List of tallest buildings in Windsor, Ontario

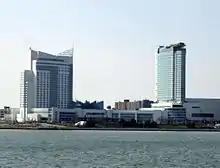
The two towers of the Caesars Windsor casino hotel resort.

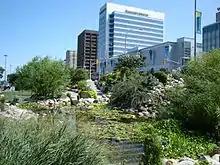
The headquarters of Chrysler Canada in downtown Windsor.

This list ranks buildings in Windsor that stand at least 50 m (164 ft) tall, based on CTBUH height measurement standards. This includes spires and architectural details but does not include antenna masts.